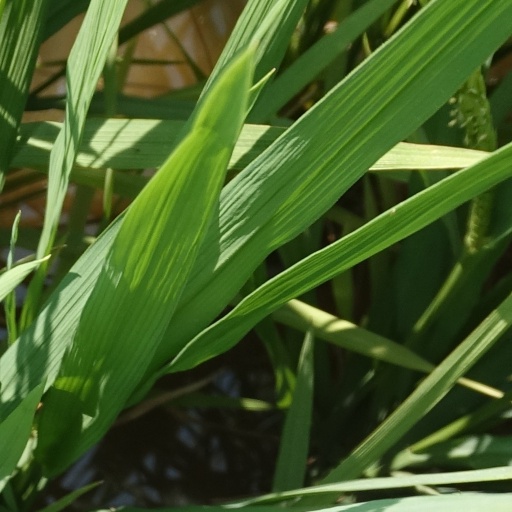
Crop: rice